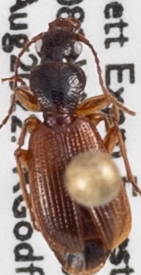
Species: Cymindis neglecta
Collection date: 2022-08-31
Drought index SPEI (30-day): -0.572
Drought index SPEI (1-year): -0.966
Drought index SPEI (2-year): -1.382